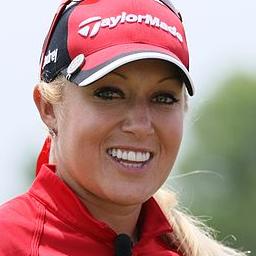
Age: 25